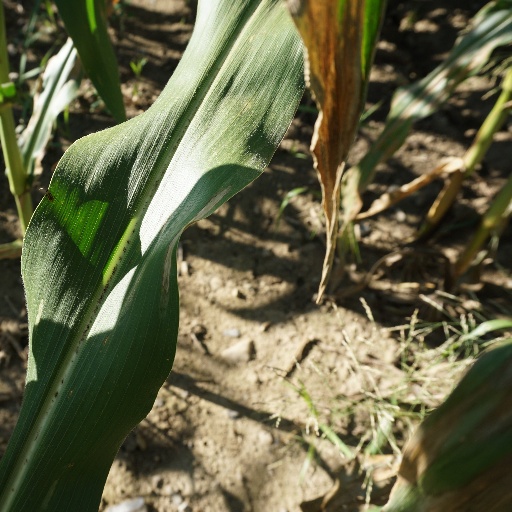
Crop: maize; corn